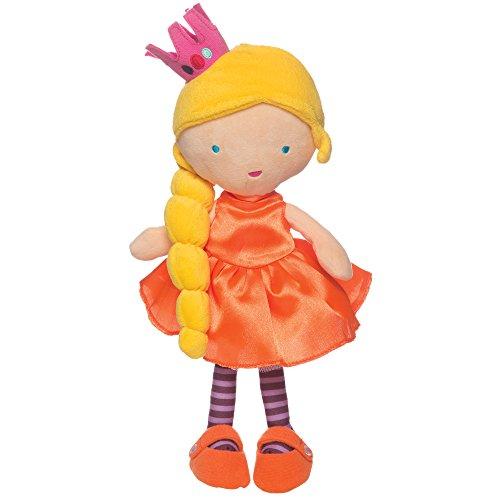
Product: Manhattan Toy Princess Jellybeans Holly Soft Princess Doll, 14"
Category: Toys & Games | Dolls & Accessories | Dolls
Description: First nurturing baby doll suitable for 12 months and up; Holly measures 7" x 3" x 14".
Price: $15.99
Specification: ProductDimensions:7x3x14inches|ItemWeight:3.2ounces|ShippingWeight:3.2ounces(Viewshippingratesandpolicies)|DomesticShipping:ItemcanbeshippedwithinU.S.|InternationalShipping:ThisitemcanbeshippedtoselectcountriesoutsideoftheU.S.LearnMore|ASIN:B07CCWF268|Itemmodelnumber:156130|Manufacturerrecommendedage:12months-6years